2015 ARCA Racing Series

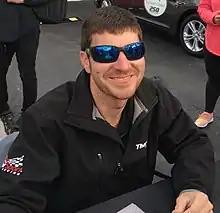
Grant Enfinger, the 2015 ARCA champion.

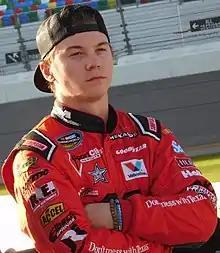
Austin Wayne Self finished second behind Enfinger in the championship.

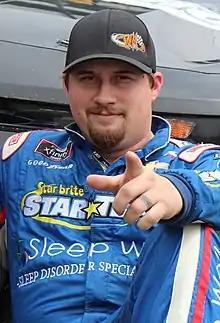
Josh Williams finished third in the championship.

The 2015 ARCA Racing Series presented by Menards was the 63rd season of the ARCA Racing Series. The season began on February 14 with the Lucas Oil 200 presented by Autozone and ended October 16 with the Full Throttle S'loonshine 98.9.